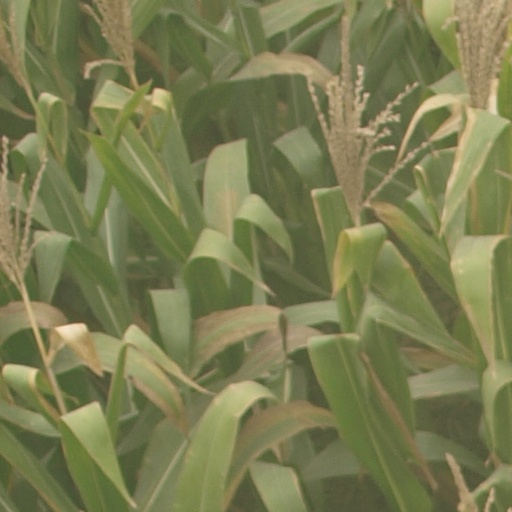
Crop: maize; corn